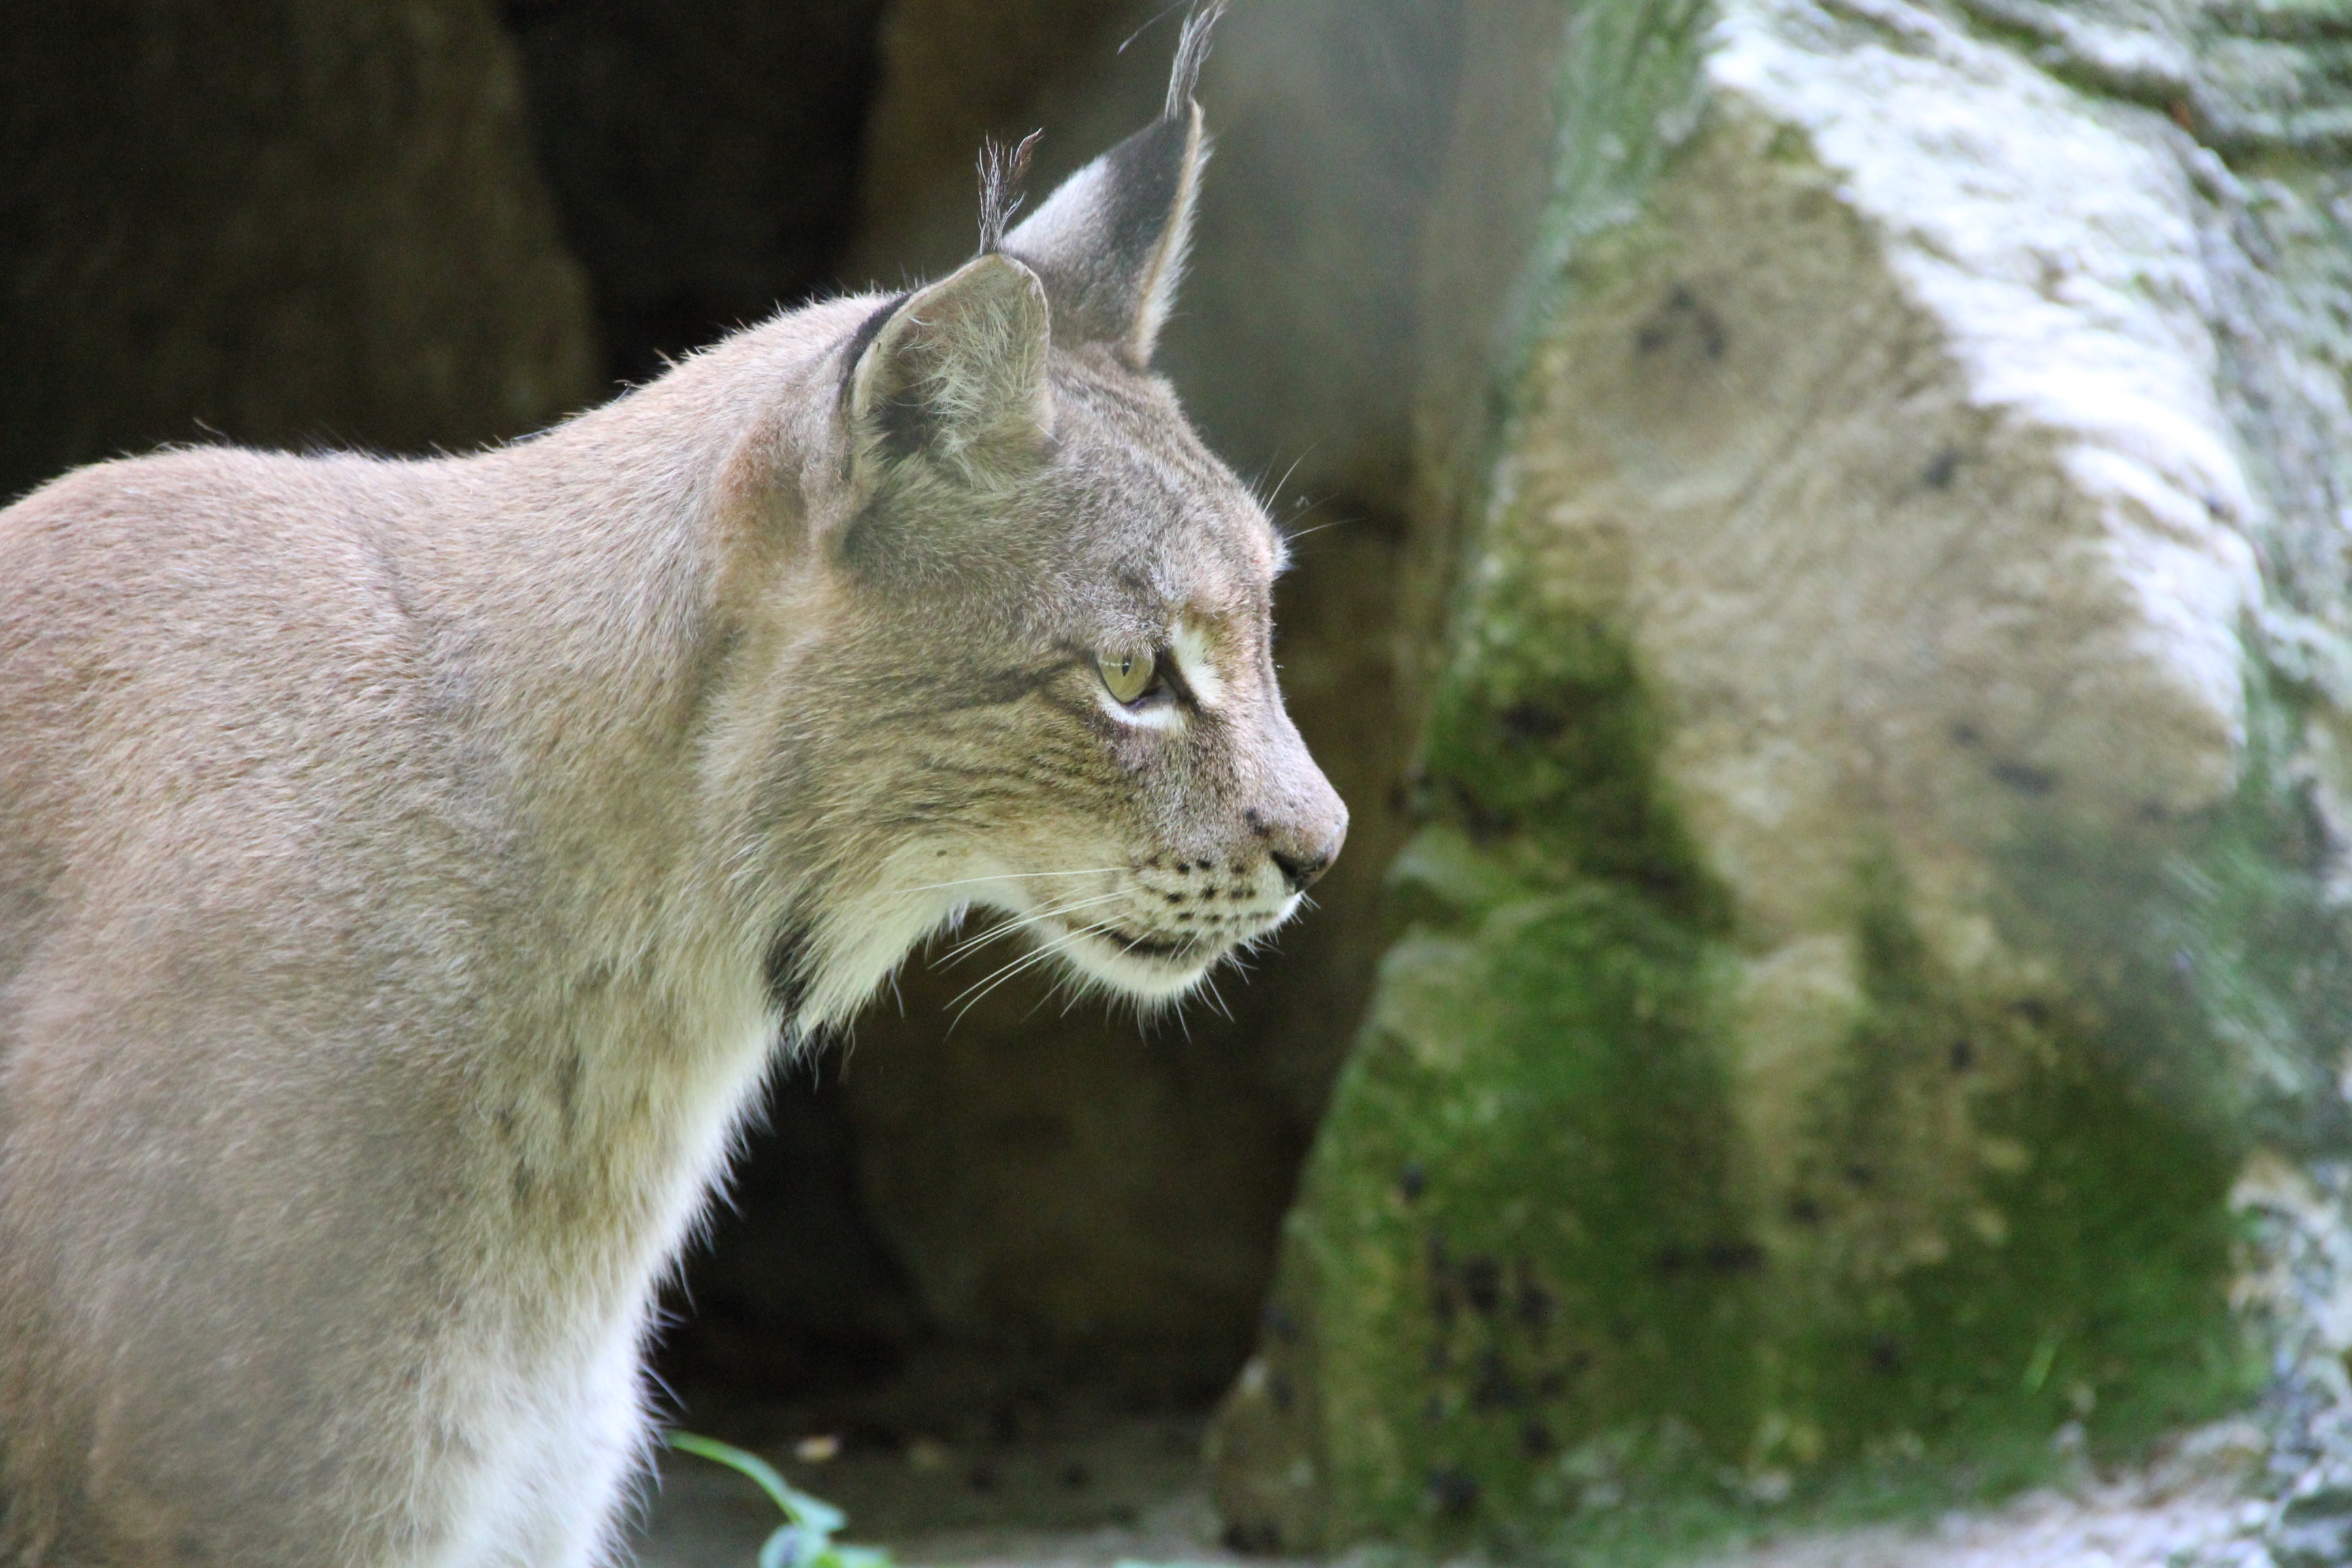
animal, wildlife, zoo, cat, mammal, predator, fauna, whiskers, vertebrate, lynx, wildcat, bobcat, cougar, puma, wild cat, small to medium sized cats, cat like mammal, northern lynx